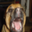
Label: dog